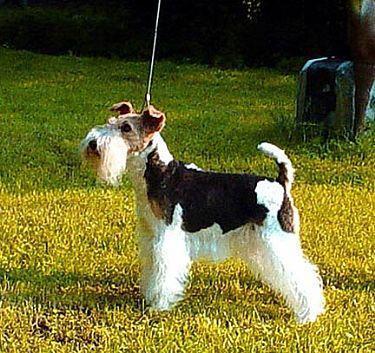
wire-haired_fox_terrier